Software protection dongle

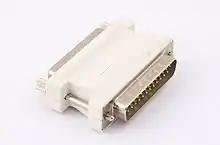
HASP (Hardware Against Software Piracy) key dongle for LPT port

The Merriam-Webster dictionary states that the "First known use of dongle" was in 1981 and that the etymology was "perhaps [an] alteration of dangle."